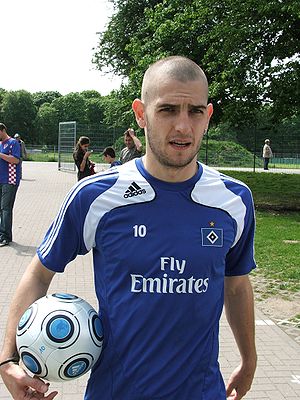
Mladen Petrić
Petrić under træning med Hamburg i 2009
Mladen Petrić er en kroatisk tidligere fodboldspiller, der spillede som angriber. Han spillede blandt andet for Grasshoppers og FC Basel i Schweiz, Borussia Dortmund og Hamburger SV i Tyskland samt engelske West Ham og Fulham.